Natalie Tran

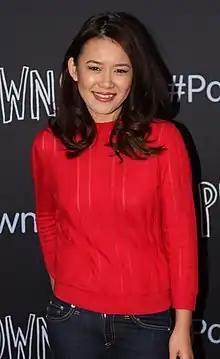
Tran at the Australian premiere of "Paper Towns" in 2015

Natalie Tran (born 24 July 1986), also known online as communitychannel, is an Australian YouTuber, actress and television presenter. On YouTube, she became known for her comedy videos in which she discusses everyday issues. She began posting on YouTube in 2006 while attending University of New South Wales. From 2006 to 2016, her channel consisted primarily of observational comedy videos with monologues. Tran was the most subscribed-to YouTuber in Australia and one of the highest-earning YouTubers globally in the late 2000s and early 2010s. She ceased uploading routinely to YouTube in late 2016.